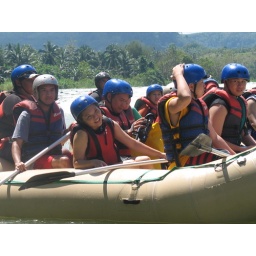
white water rafting in CDO